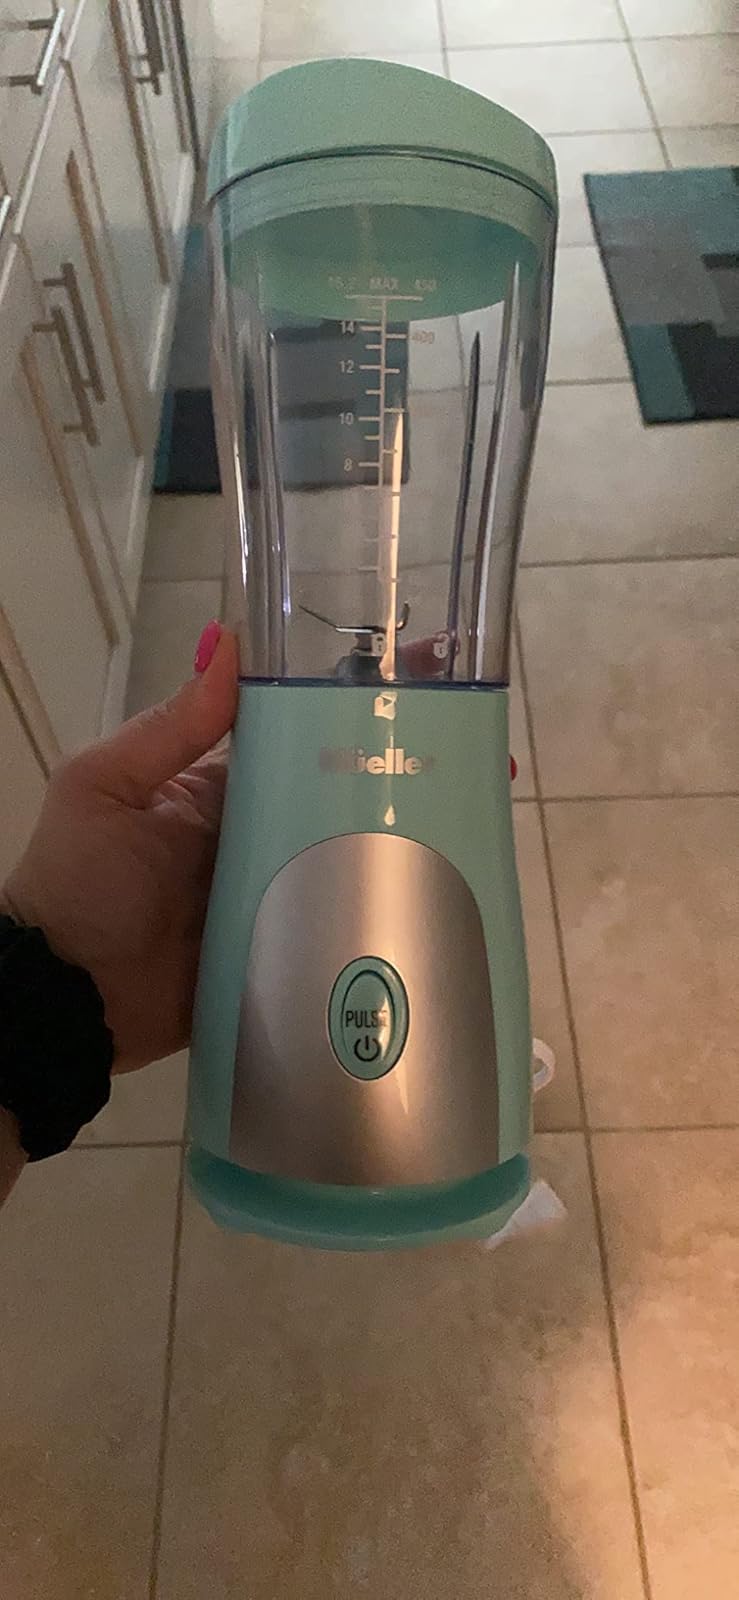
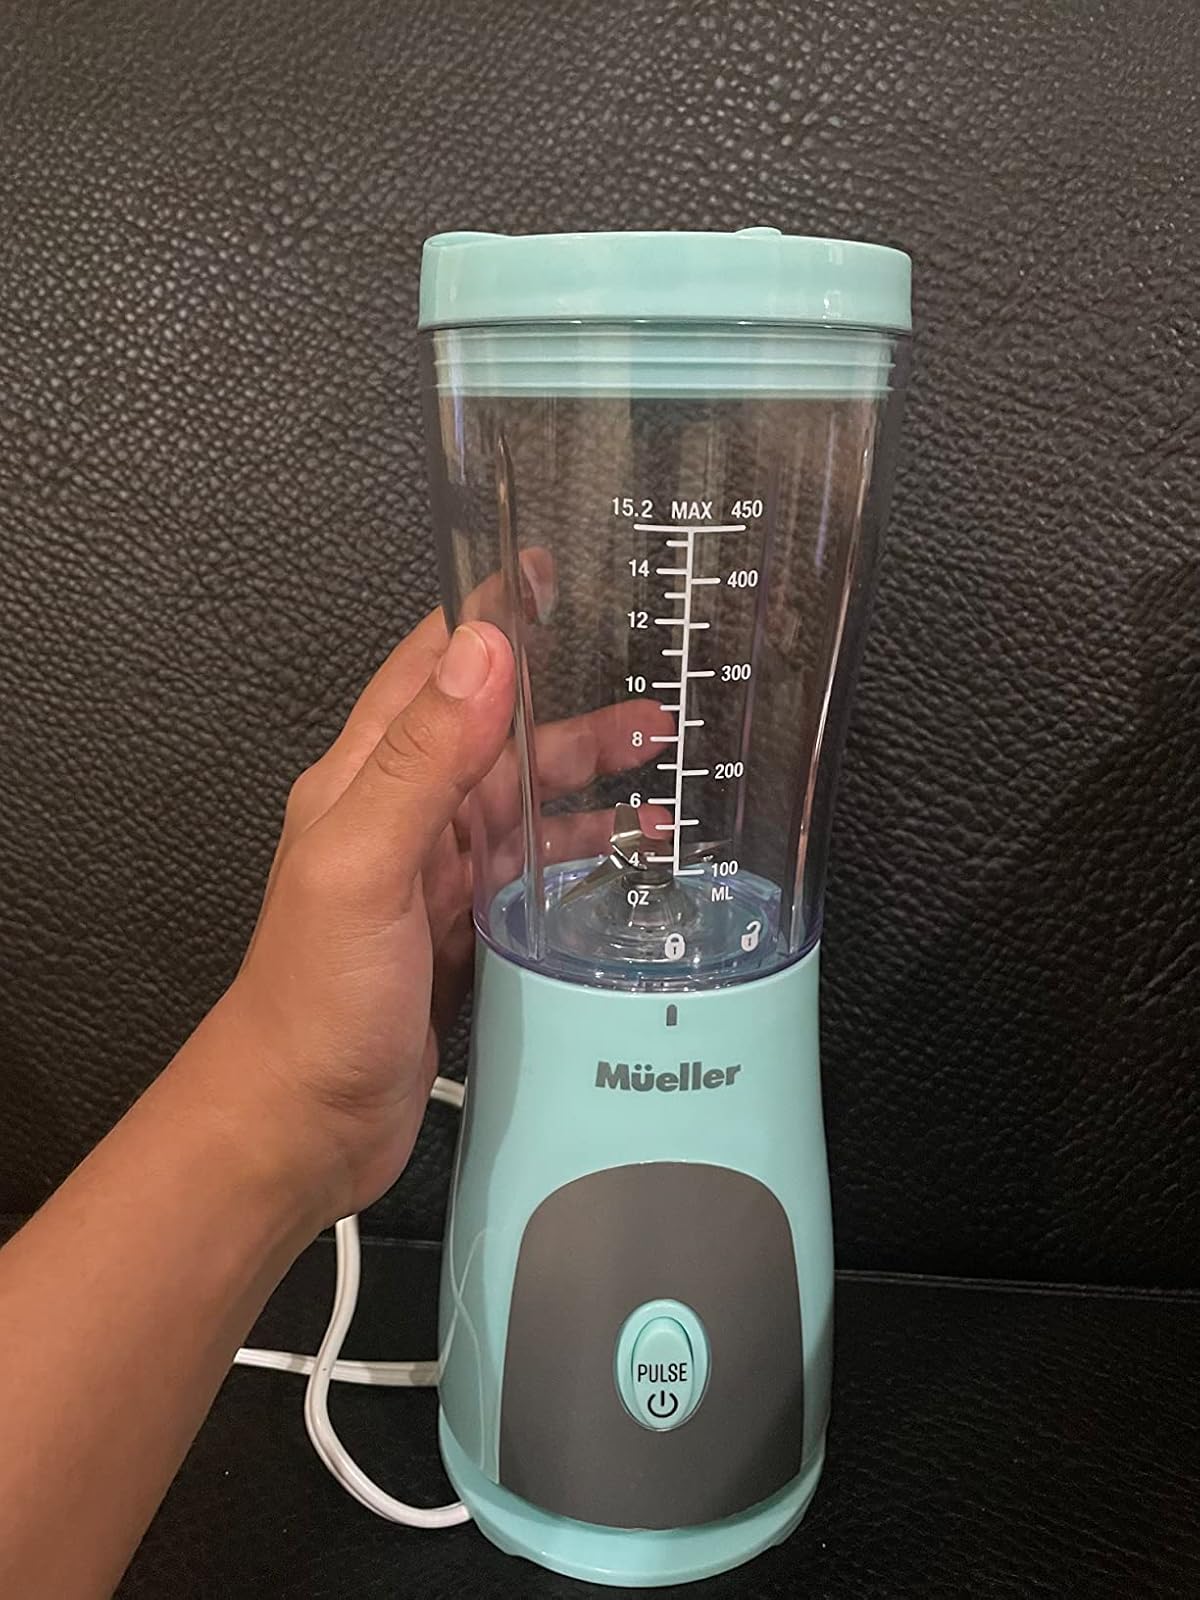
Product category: items_blender
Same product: yes